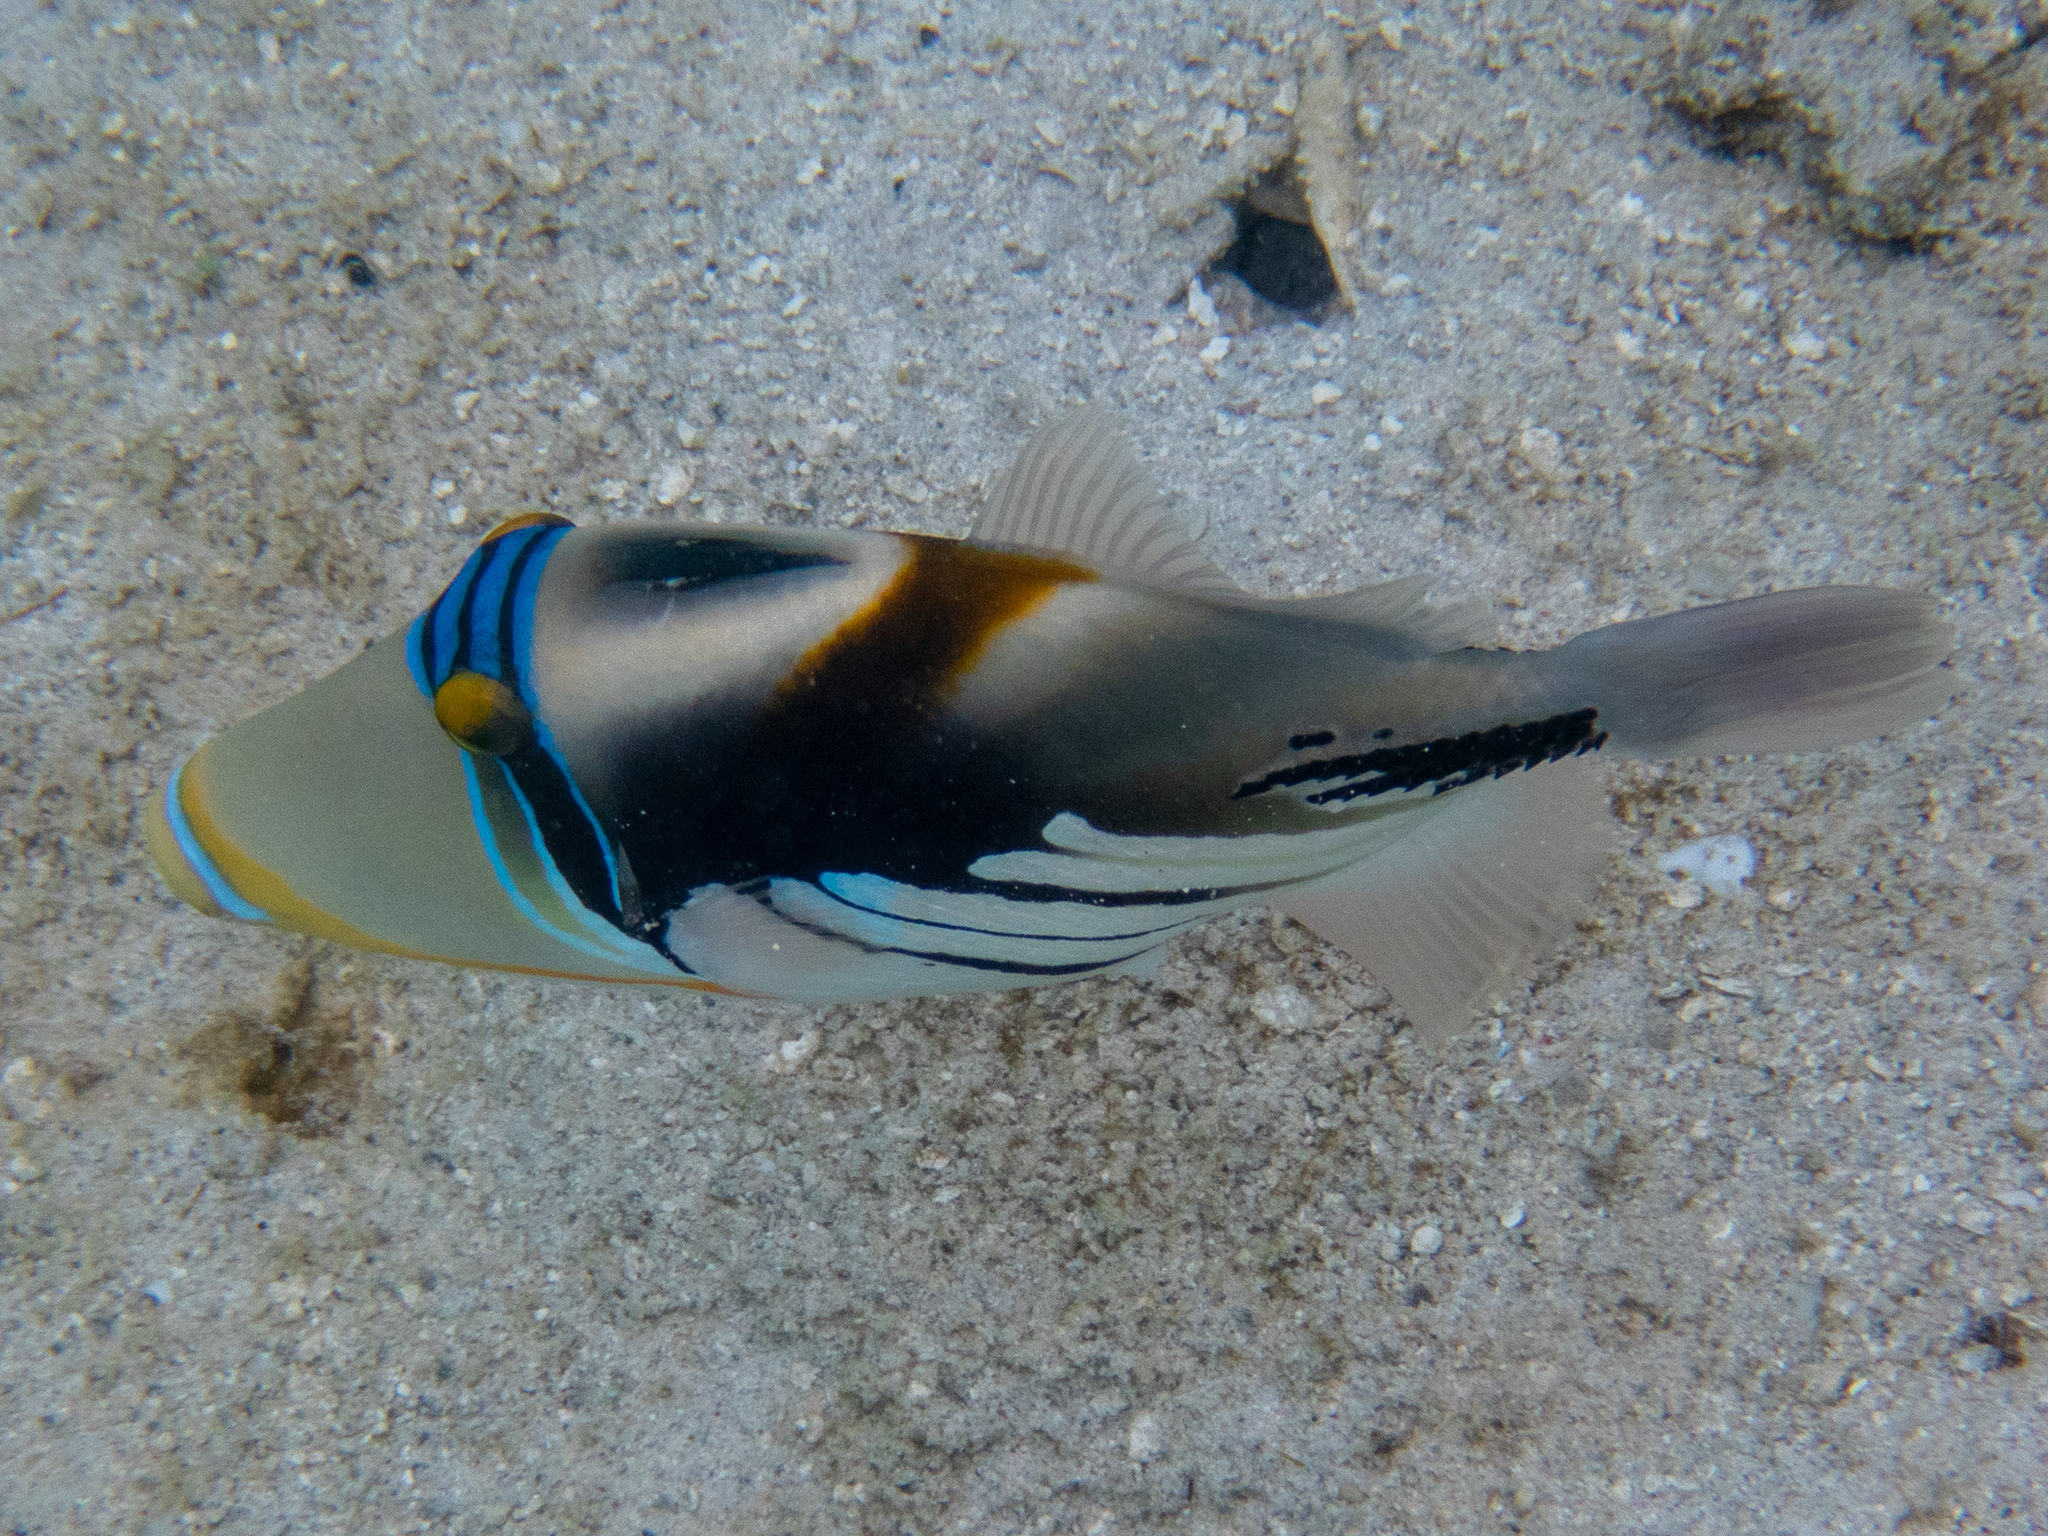
Rhinecanthus aculeatus (Lagoon Triggerfish)